Stations of the Cross (film)

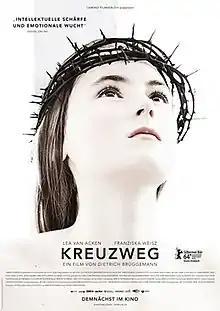
Film poster

Stations of the Cross is a 2014 German drama film directed by Dietrich Brüggemann. The film had its premiere in the competition section of the 64th Berlin International Film Festival, where it won the Silver Bear for Best Script.